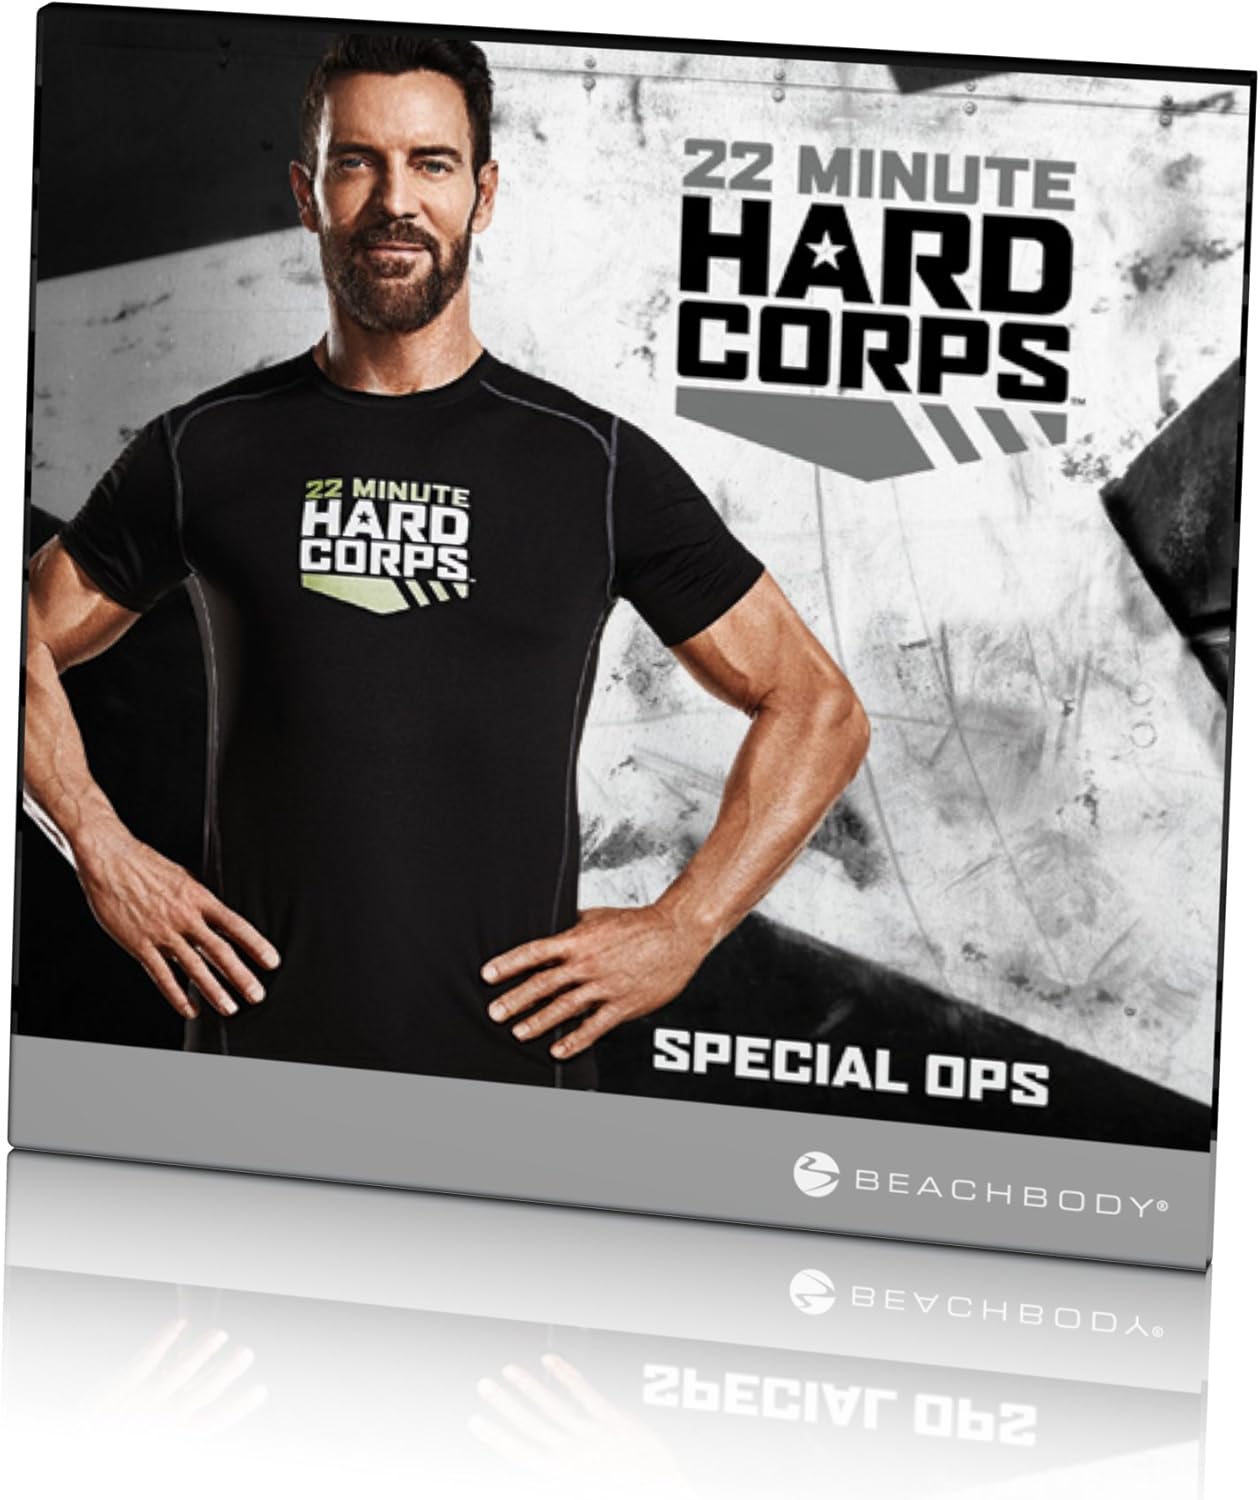
Beachbody Tony Horton's 22 Minute Hard Corps Special Ops Workout DVD
Category: Sports & Outdoors
Ready to push your fitness farther? Then add more variety to your 22 MINUTE HARD CORPS program with 3 advanced workouts designed to blow the roof off your limits…and your results. 3 ADVANCED TOTAL-BODY WORKOUTS: SPECIAL OPS RESISTANCE. Three rounds of 5 advanced exercises that incorporate the variable-resistance PT Sandbag to search and destroy any weakness. SPECIAL OPS CARDIO. These weighted cardio exercises utilize the PT Sandbag to boost endurance and obliterate calories with extreme prejudice. SPECIAL OPS CORE. This elite 10-move core workout hits your midsection hard to leave you ripped and ready for action.
Features: 3 Advanced Total-Body Workouts for 22 Minute Hard Corps | 3 Advanced Total-Body Workouts for 22 Minute Hard Corps | Special Ops Resistance workout | Special Ops Cardio workout | Special Ops Core Workout